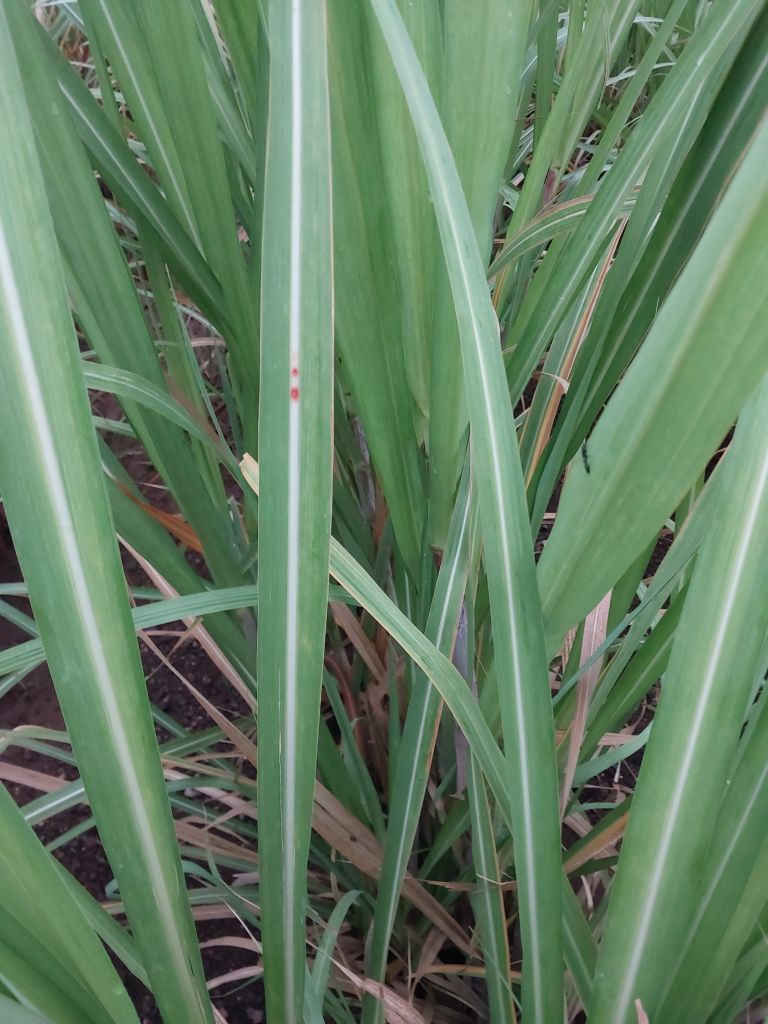
Label: Brown Spot